Richard Taylor (British Army officer)

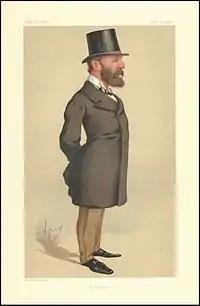
Taylor's brother-in-law Admiral Lord John Hay

Taylor's elder brother, Thomas Edward Taylor, of Ardgillan Castle, County Dublin, became member of parliament for County Dublin, Chancellor of the Duchy of Lancaster, and Commandant of the Royal Meath Militia. Taylor's father died in 1852 and his mother on 22 March 1859. The Rev. James Aberigh Mackay met Taylor in India in 1859 and later wrote of him in "From London to Lucknow" (1860): "Colonel Taylor of the 79th, one of the most agreeable men in the army..."